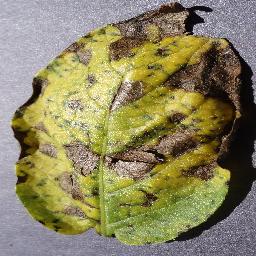
Label: Potato___Early_blight